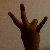
The image shows a hand gesture representing the number 7 in Indian Sign Language.